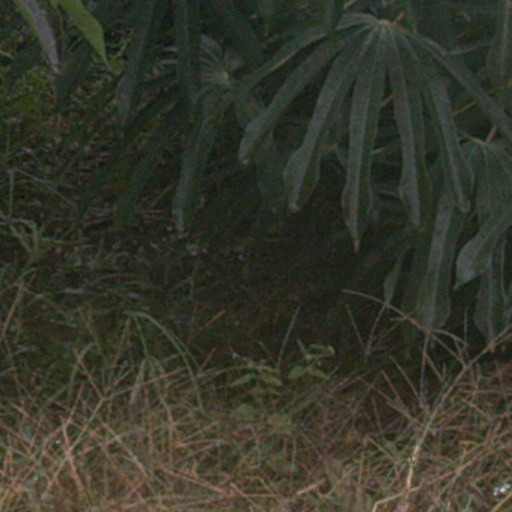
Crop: cassava